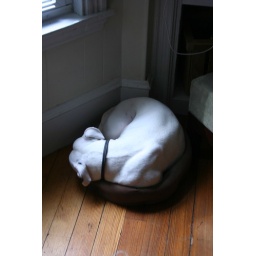
Truck sleeping in a kitty bed.